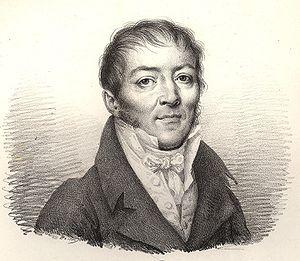
Julien Léopold Boilly, ou Jules Boilly, né à Paris le 30 août 1796 et mort le 4 juin 1874, est un peintre et lithographe français.
Alexis Bouvard, né dans un hameau des Contamines-Montjoie, dans le duché de Savoie, le 27 juin 1767 et mort à Paris le 7 juin 1843, est un astronome français.